Saab Sonett

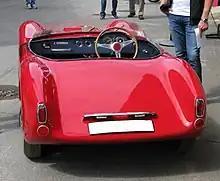
Saab Sonett I, rear view

With a projected top speed of , the Sonett I had the prospect of success on the European race circuit, and a production run of 2,000 units was planned for 1957. However, the competition rules changed, permitting modified production cars into the race classes which Saab had envisioned for its purpose-built Sonett, and the economic and marketing viability of the project faded.